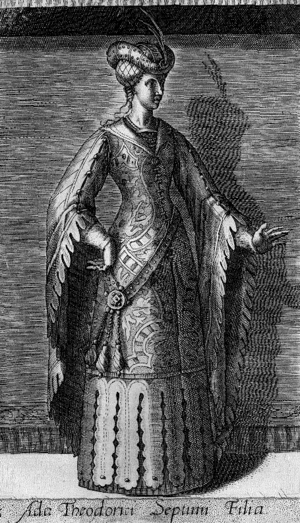
Cette page dresse une liste de personnalités mortes au cours de l'année 1223 :